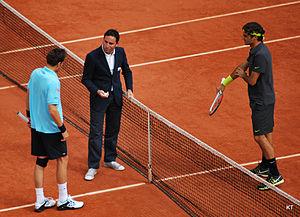
Nicolas Mahut, né le 21 janvier 1982 à Angers, est un joueur de tennis français, professionnel depuis 2000.